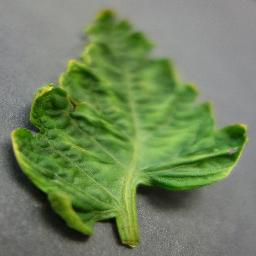
Label: Tomato___Tomato_Yellow_Leaf_Curl_Virus